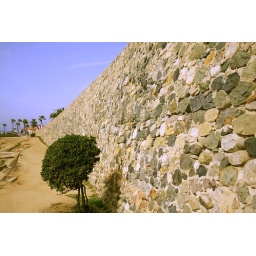
The pattern in the rock wall was intriguing